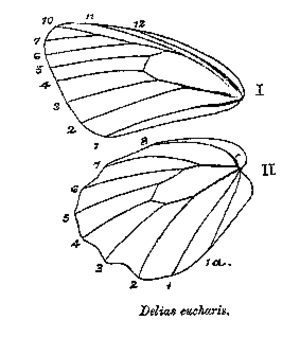
Les Heteroneura sont un infra-ordre d'insectes, qui appartient à l'ordre des Lepidoptera et au sous-ordre des Glossata.
Le système Comstock-Needham est un système de nommage des nervures des ailes des insectes, mis au point par John Henry Comstock et James George Needham en 1898. Ce fut un progrès important en montrant l'homologie de toutes les ailes d'insectes.
L'aile de l'insecte est une expansion tégumentaire de l'exosquelette de l'insecte qui lui permet de voler. Elle n'est absolument pas homologue à l'aile des oiseaux.
Delias eucharis est une espèce de papillons de la famille des Pieridae.